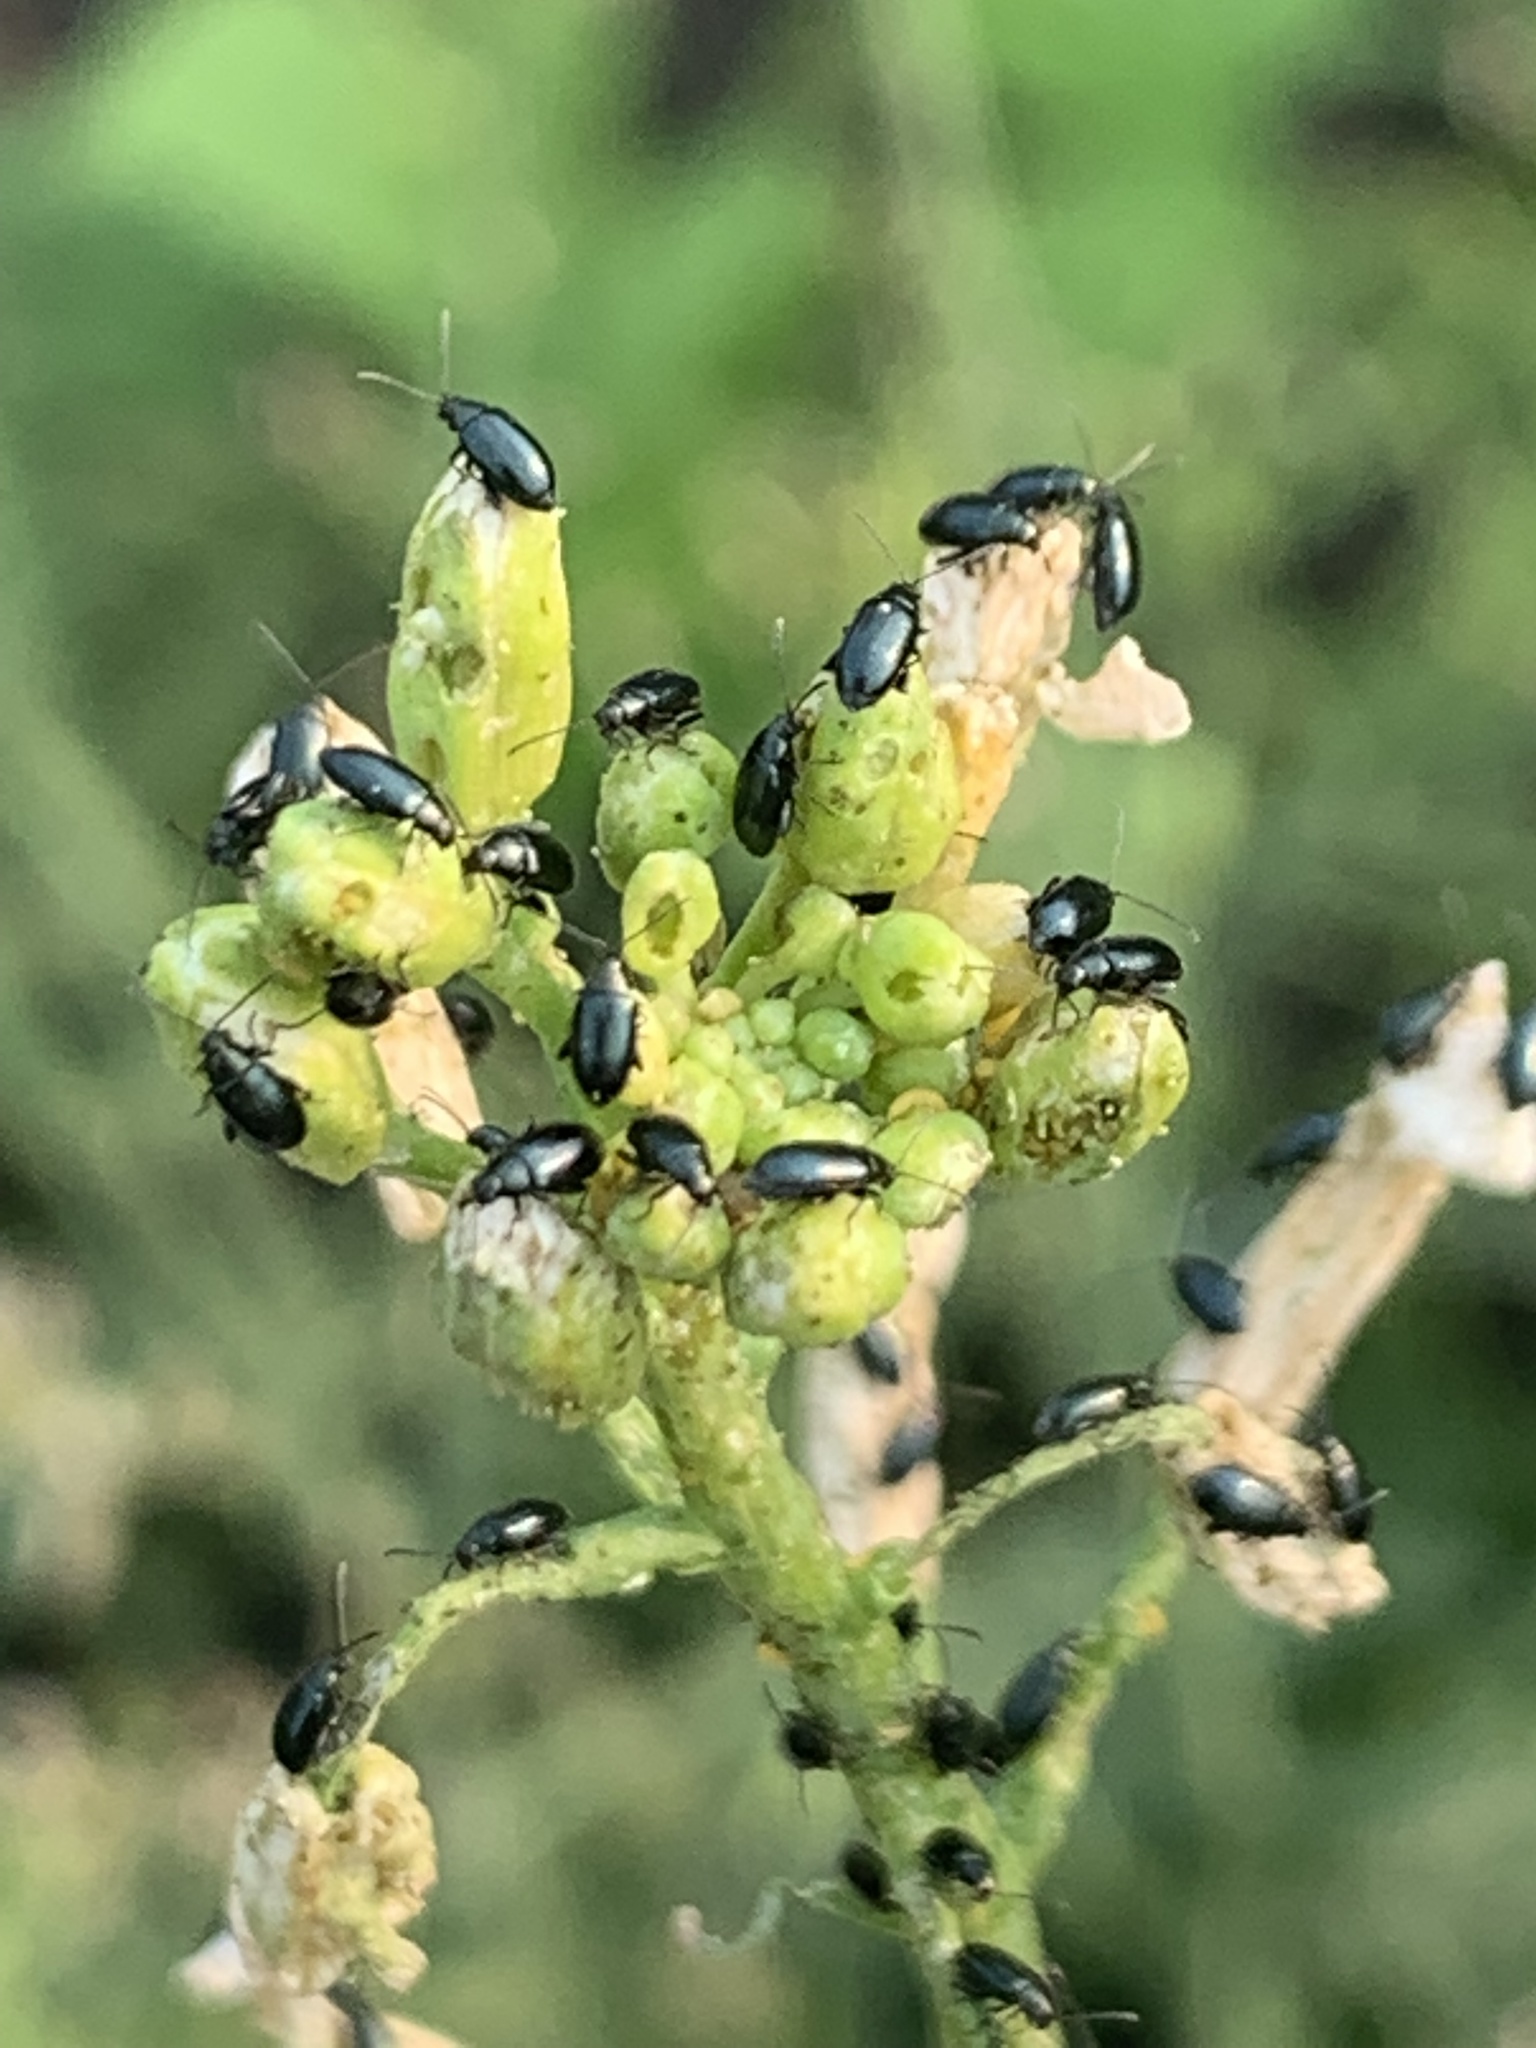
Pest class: crucifer_flea_beetle